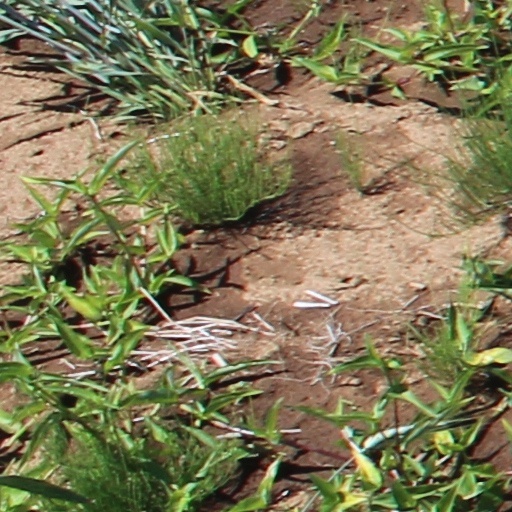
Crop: wheat